Mar'ivka

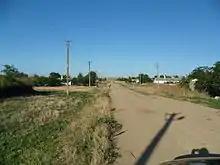
Mar'ivka

Mar'ivka is located in the south of the district, west of Zavitne, east of the Uzunlarske Lake.